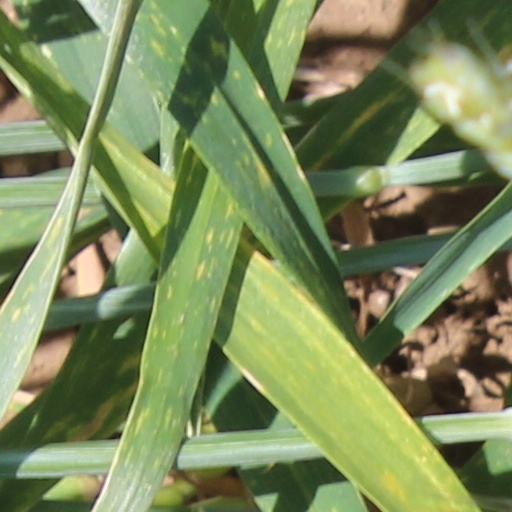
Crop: wheat